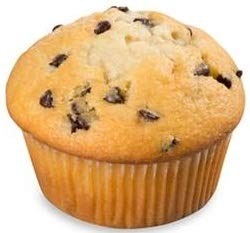
Item Name: Multifoods Pre Deposited Chocolate Chip Muffin, 5.4 Ounce - 75 per case.
Bullet Point: Kosher, Country of Origin: United States
Product Description: Features: A frozen batter that produces a full bodied muffin with sweet chocolate chips
Value: 405.0
Unit: Ounce

Price: 181.08